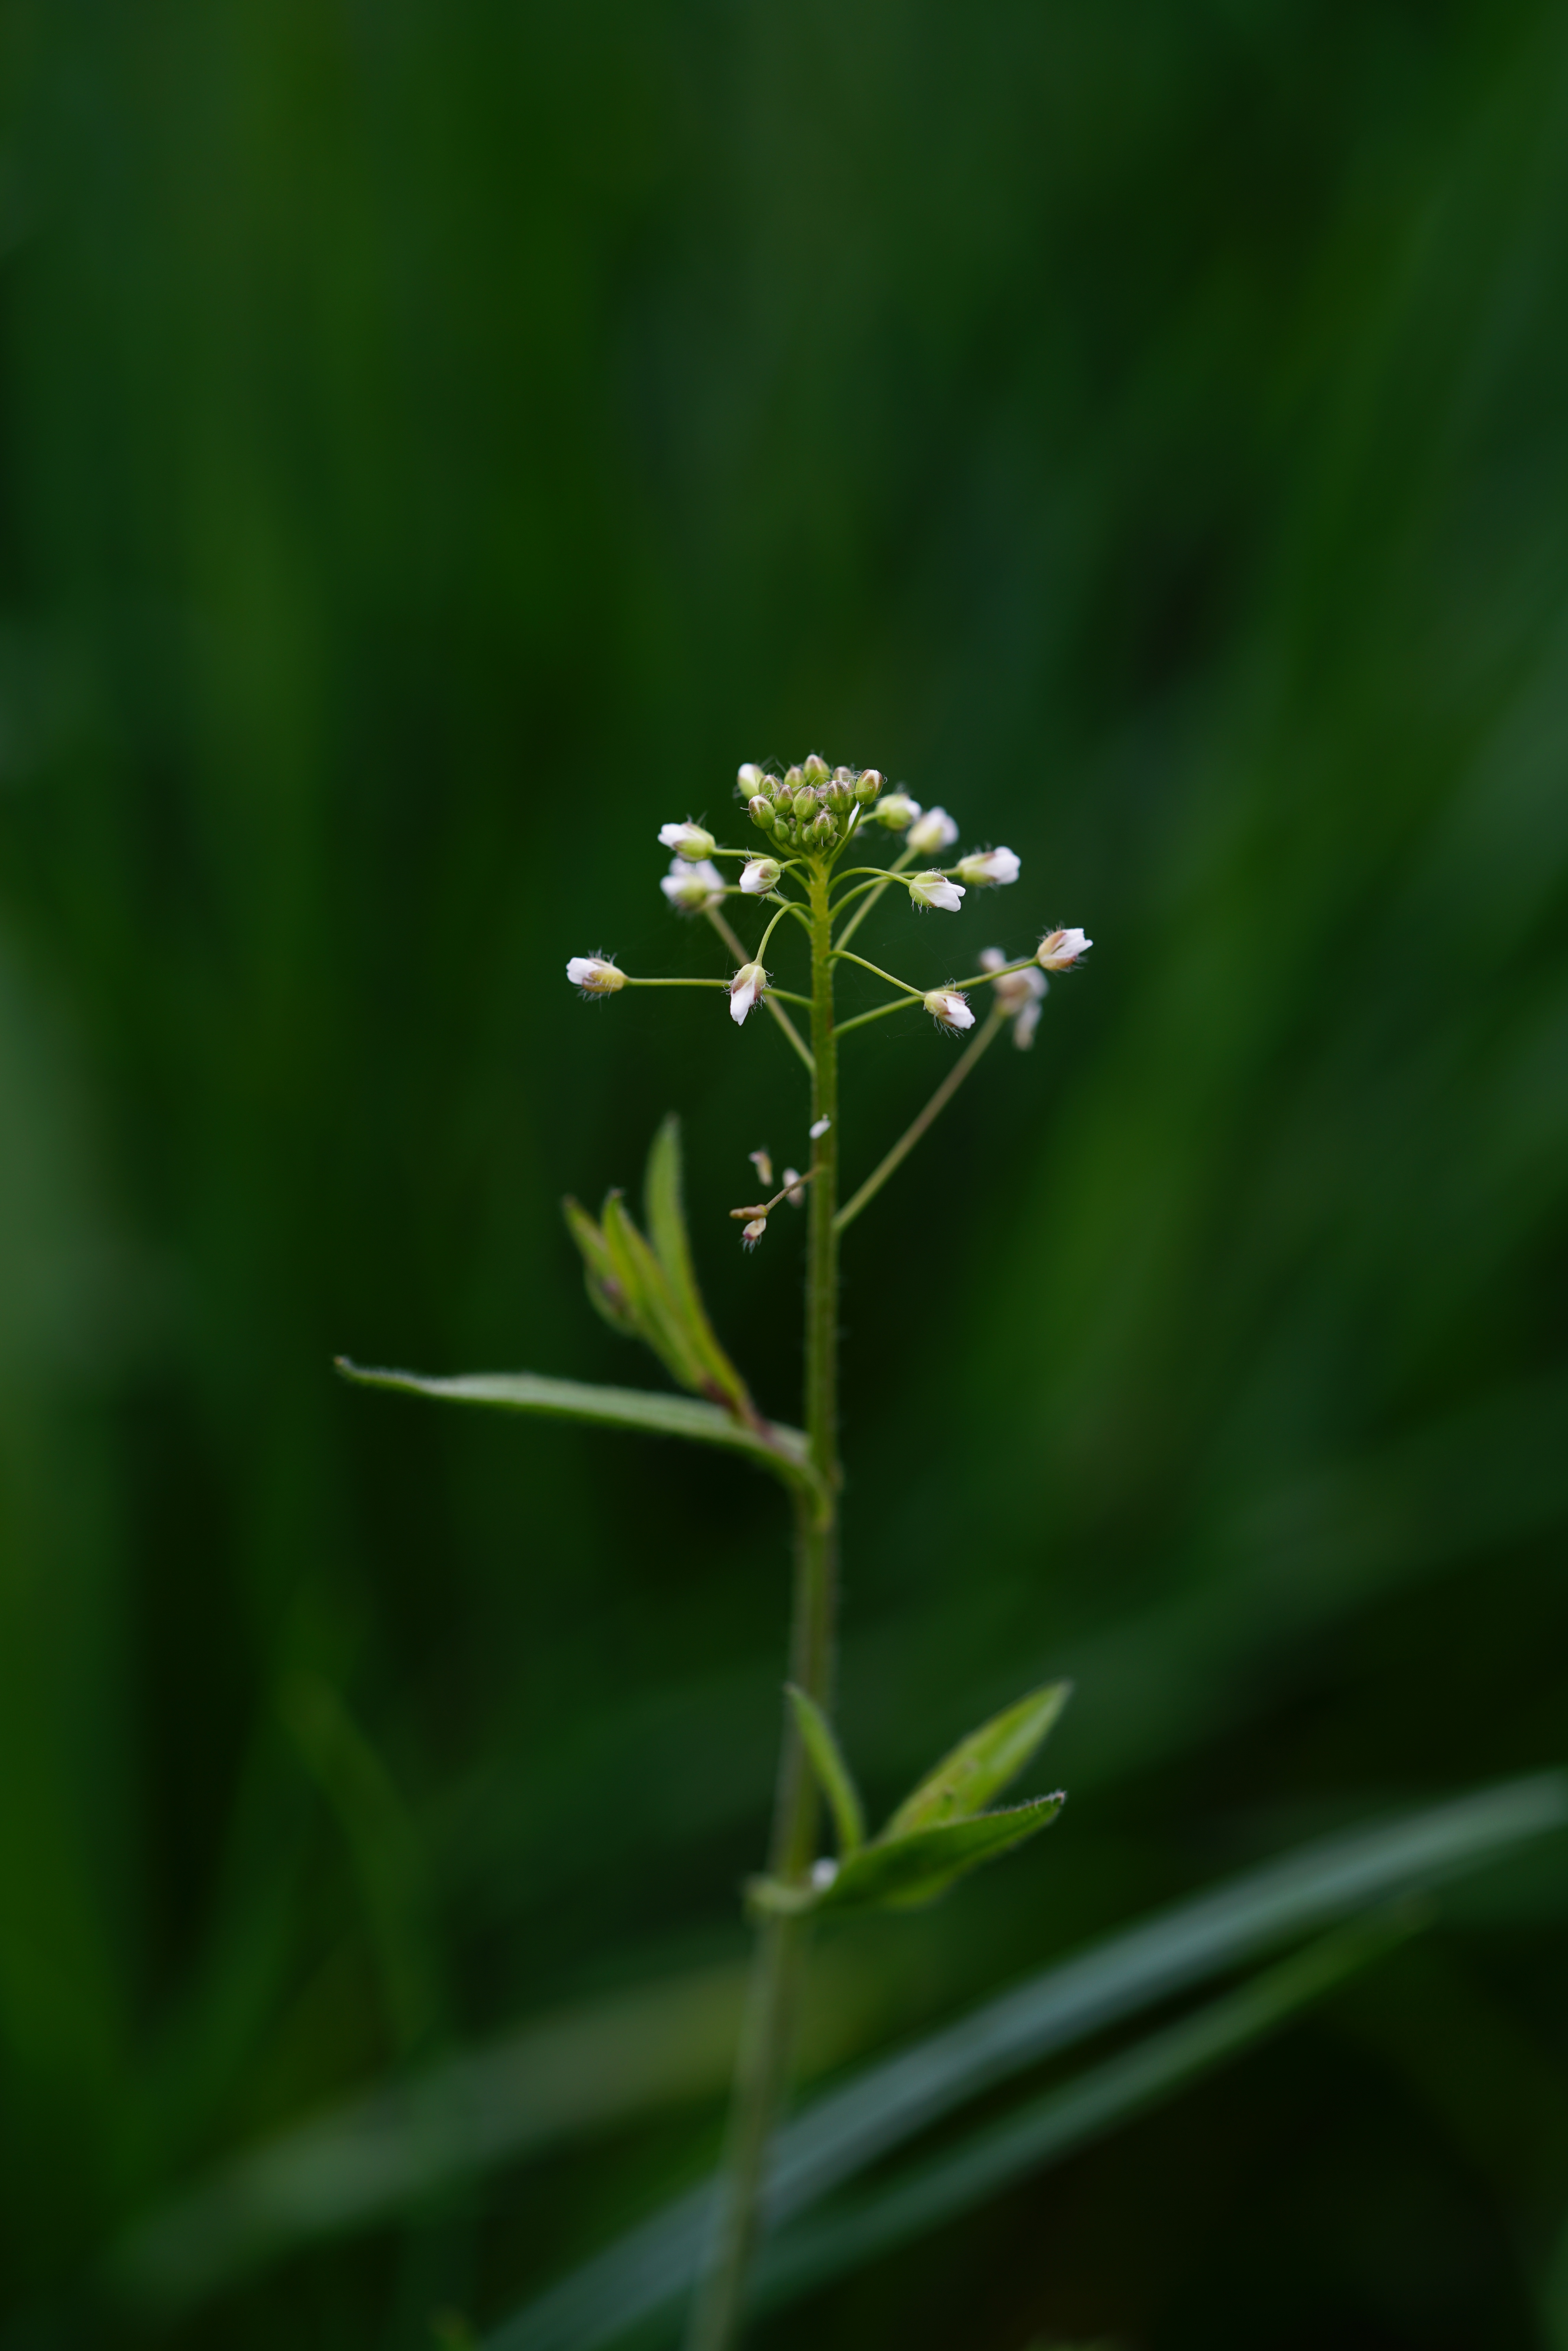
grass, blossom, plant, white, meadow, leaf, flower, bloom, green, herb, botany, flora, wild flower, wildflower, pointed flower, brassicaceae, macro photography, anthriscus, flowering plant, cow parsley, meadow herbs, ordinary shepherd's purse, capsella bursa pastoris, grass family, plant stem, land plant, shepherd's purse, shepherd's purse herb, capsella